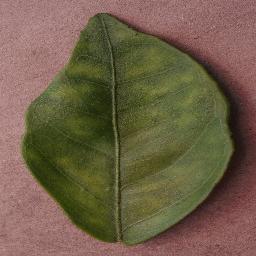
Label: Orange___Haunglongbing_(Citrus_greening)